Jolanda Neff

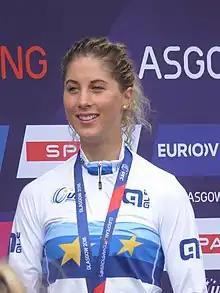
Neff in 2018

Jolanda Neff (born 5 January 1993) is a Swiss cyclist, who primarily rides in the cross-country cycling and cyclo-cross disciplines, for the Cannondale Factory Racing team. She won the gold medal in the women's cross-country event at the 2020 Summer Olympics.